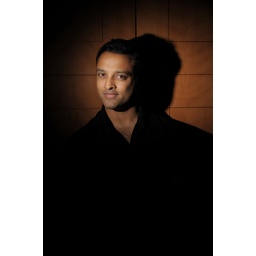
From Dubai, building a portrait with a wall and two strobes. (Only one in use here.)